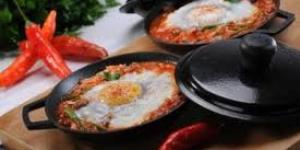
huevos criollos